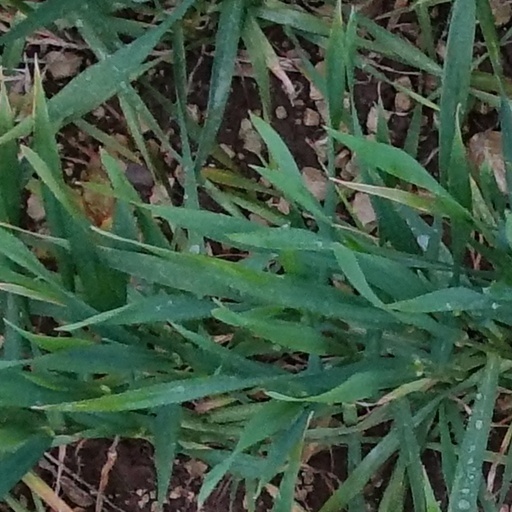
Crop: wheat